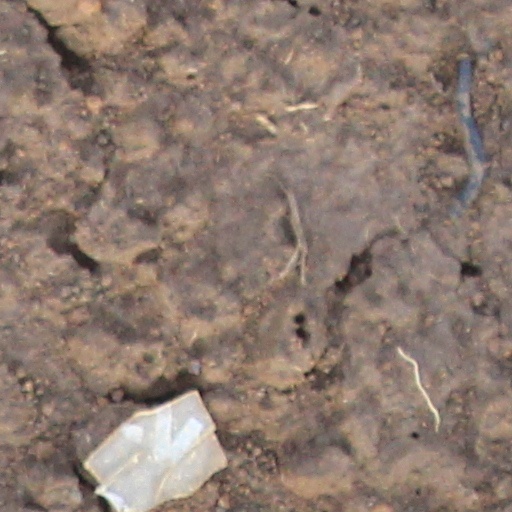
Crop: wheat